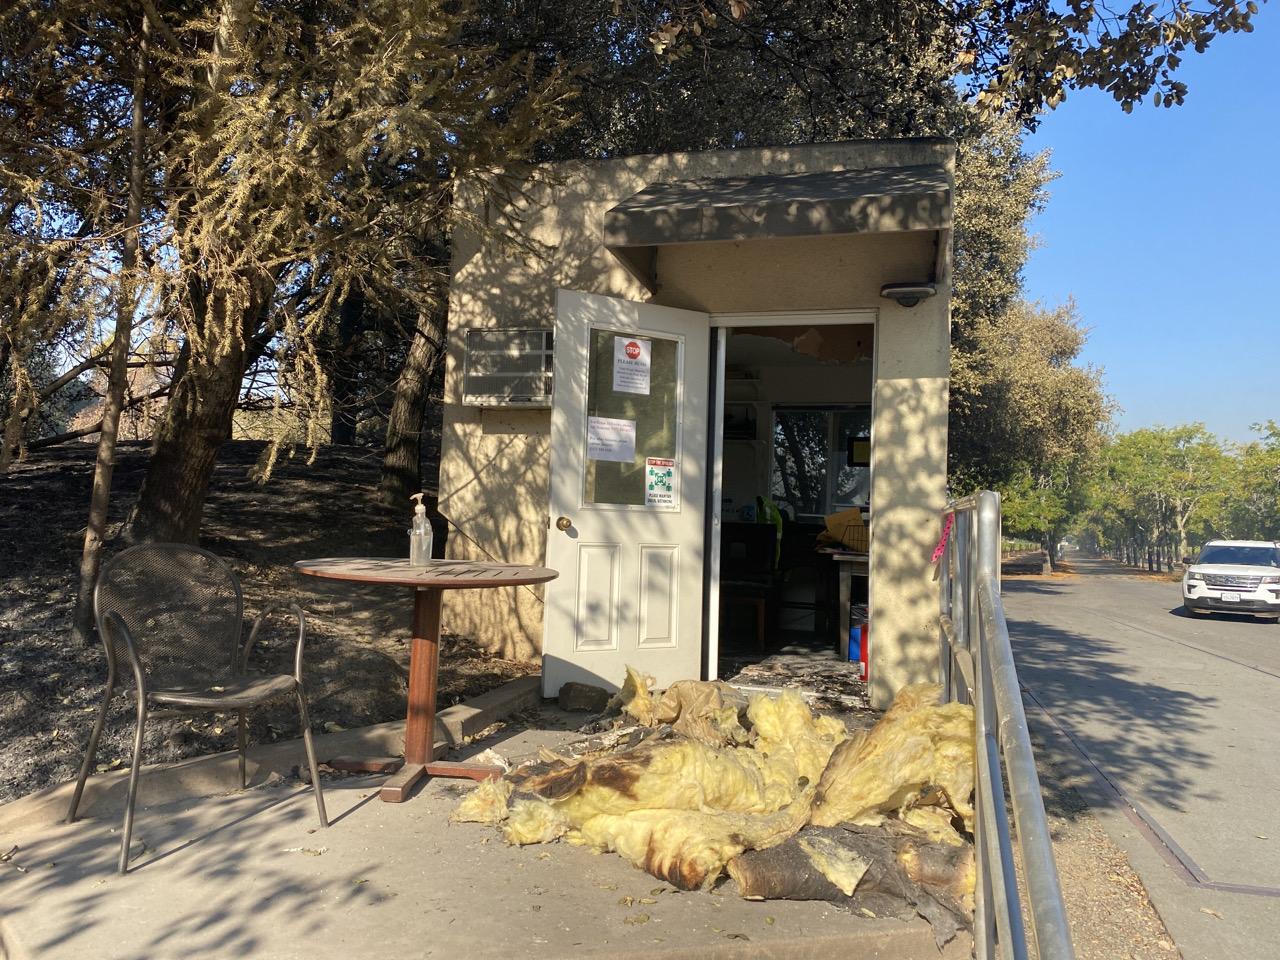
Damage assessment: minor